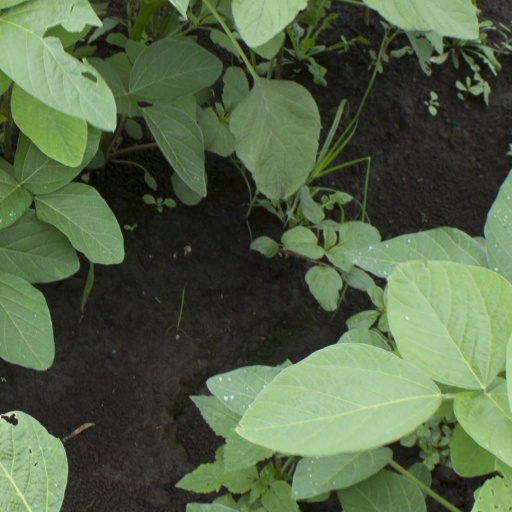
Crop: soybean